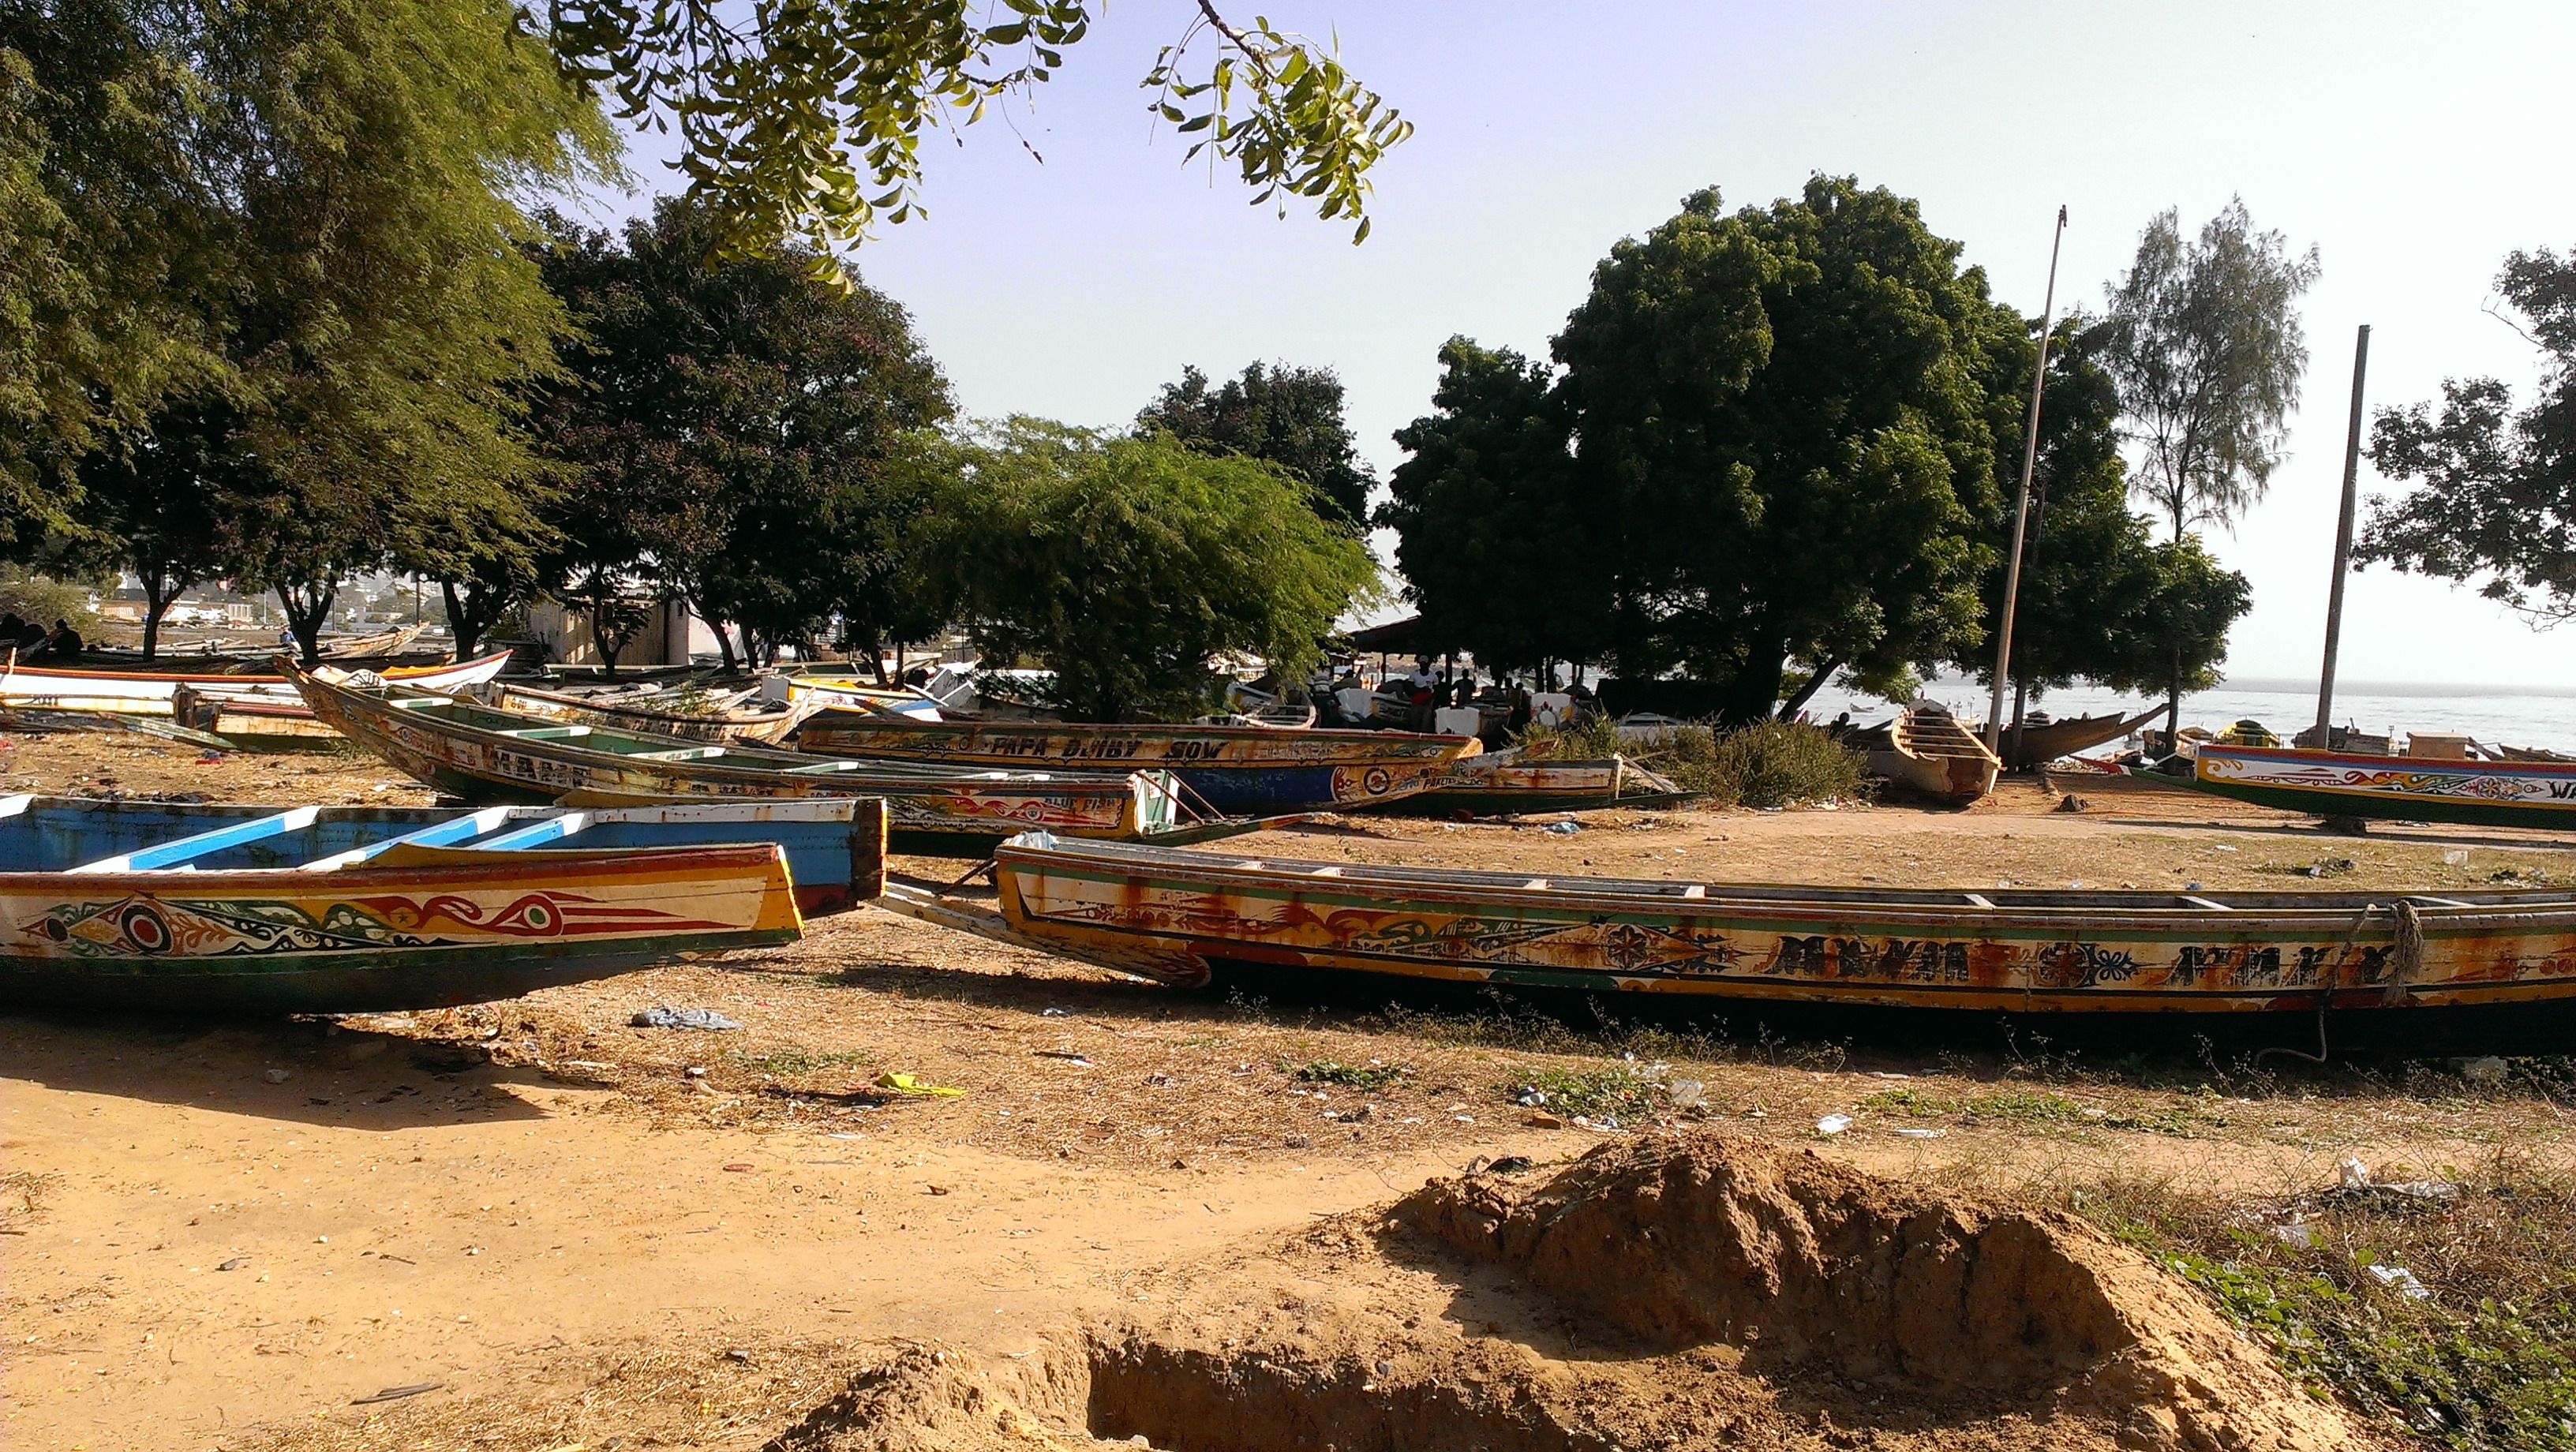
sea, boat, river, vehicle, harbour, waterway, boating, boats, watercraft, senegal, dakar, grounded, country boat, la corniche